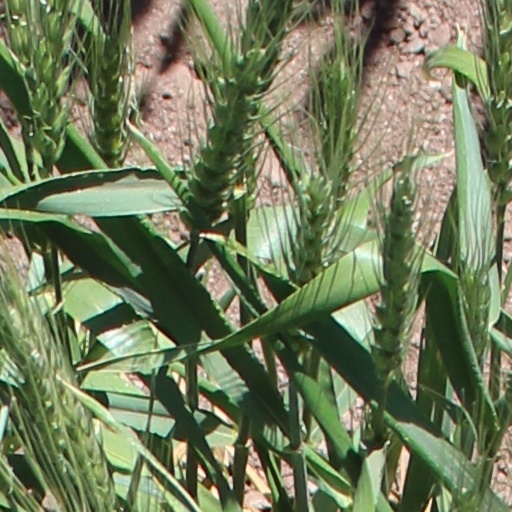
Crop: wheat